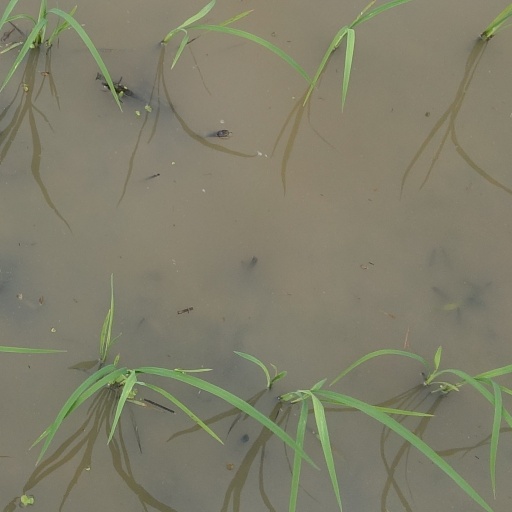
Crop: rice